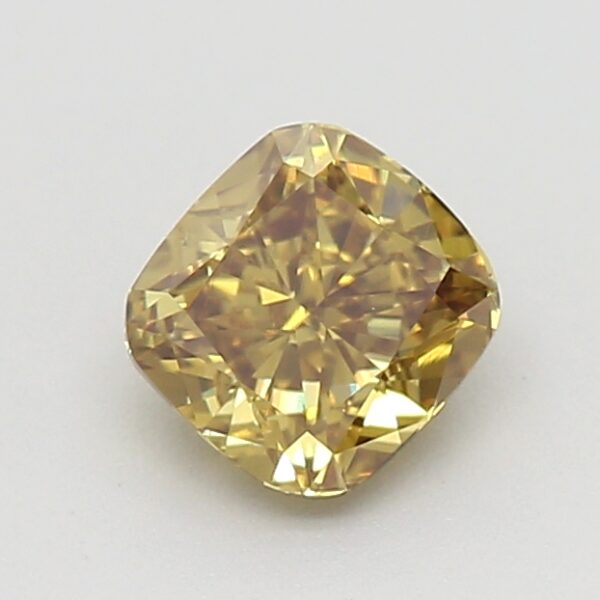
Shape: cushion
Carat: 0.5
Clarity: VVS2
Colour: FANCY
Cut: EX
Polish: GD
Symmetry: GD
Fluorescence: N
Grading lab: GIA
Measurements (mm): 4.49 x 4.27 x 2.92